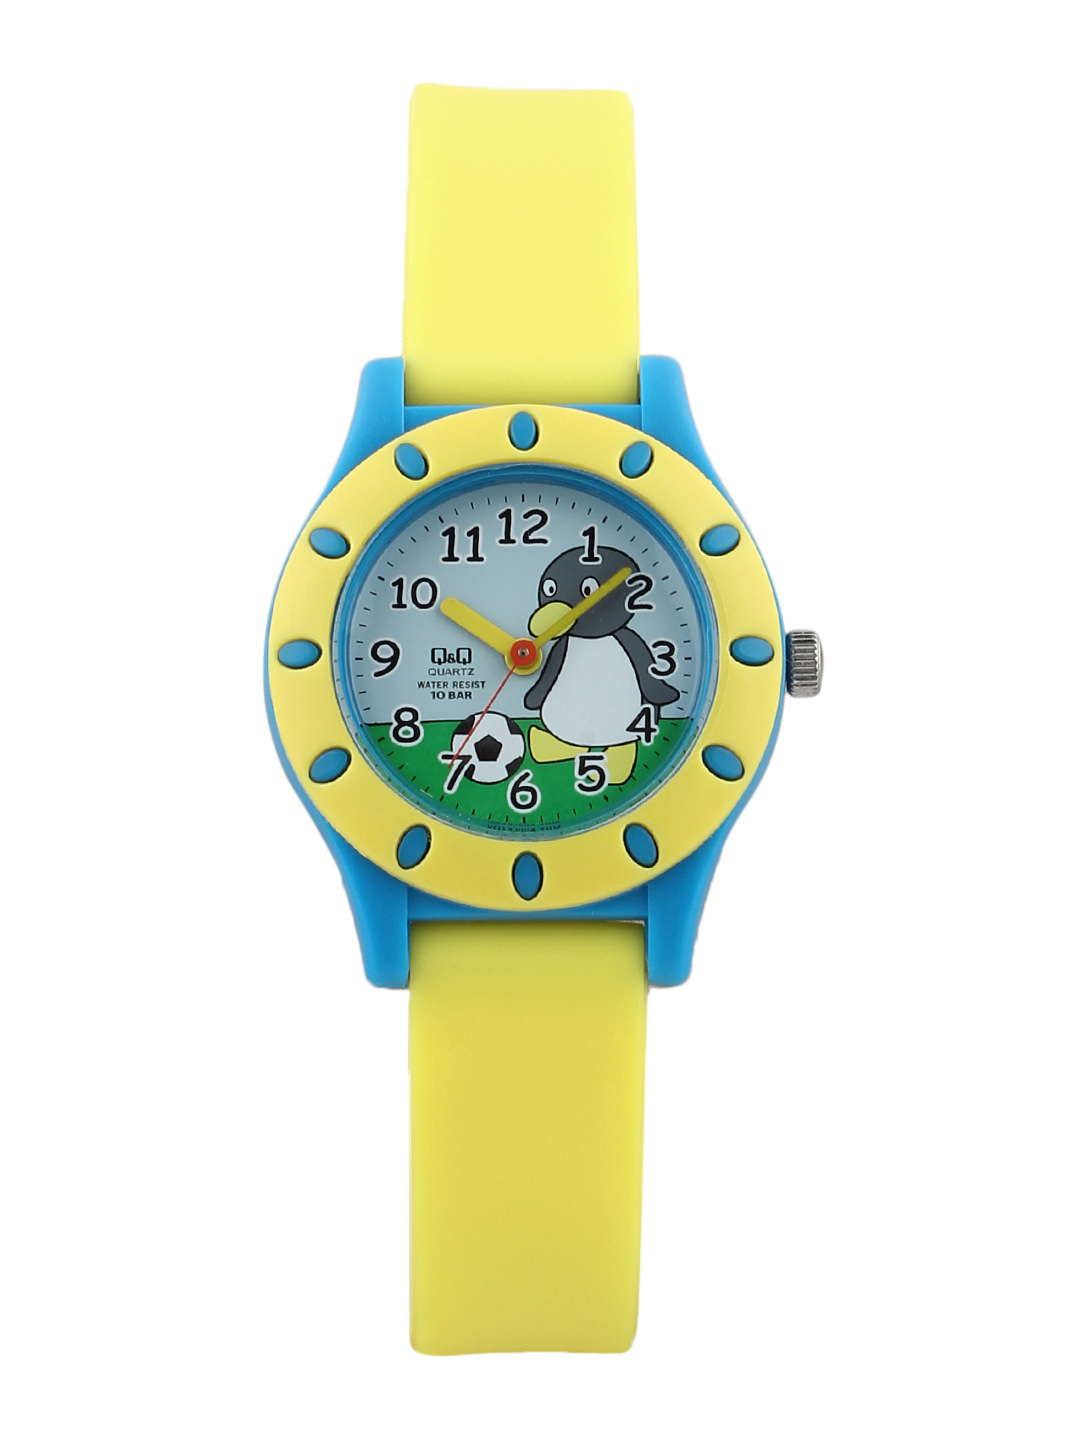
Q&Q Kids Unisex Blue Dial Analog Watch
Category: Accessories / Watches / Watches
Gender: Unisex
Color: Blue
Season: Winter 2016
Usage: Casual